Jean-Jacques Rousseau

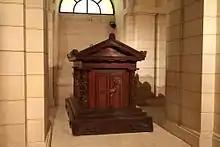
The tomb of Rousseau in the crypt of the Panthéon, Paris

Rousseau later expressed regret that he had not replied to Voltaire's invitation. In July 1762, after Rousseau was informed that he could not continue to reside in Bern, D'Alembert advised him to move to the Principality of Neuchâtel, ruled by Frederick the Great of Prussia. Subsequently, Rousseau accepted an invitation to reside in Môtiers, fifteen miles from Neuchâtel. On 11 July 1762, Rousseau wrote to Frederick, describing how he had been driven from France, from Geneva, and from Bern; and seeking Frederick's protection. He also mentioned that he had criticized Frederick in the past and would continue to be critical of Frederick in the future, stating however: "Your Majesty may dispose of me as you like." Frederick, still in the middle of the Seven Years' War, then wrote to the local governor of Neuchâtel, Marischal Keith, who was a mutual friend of theirs: